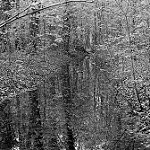
Label: B & W